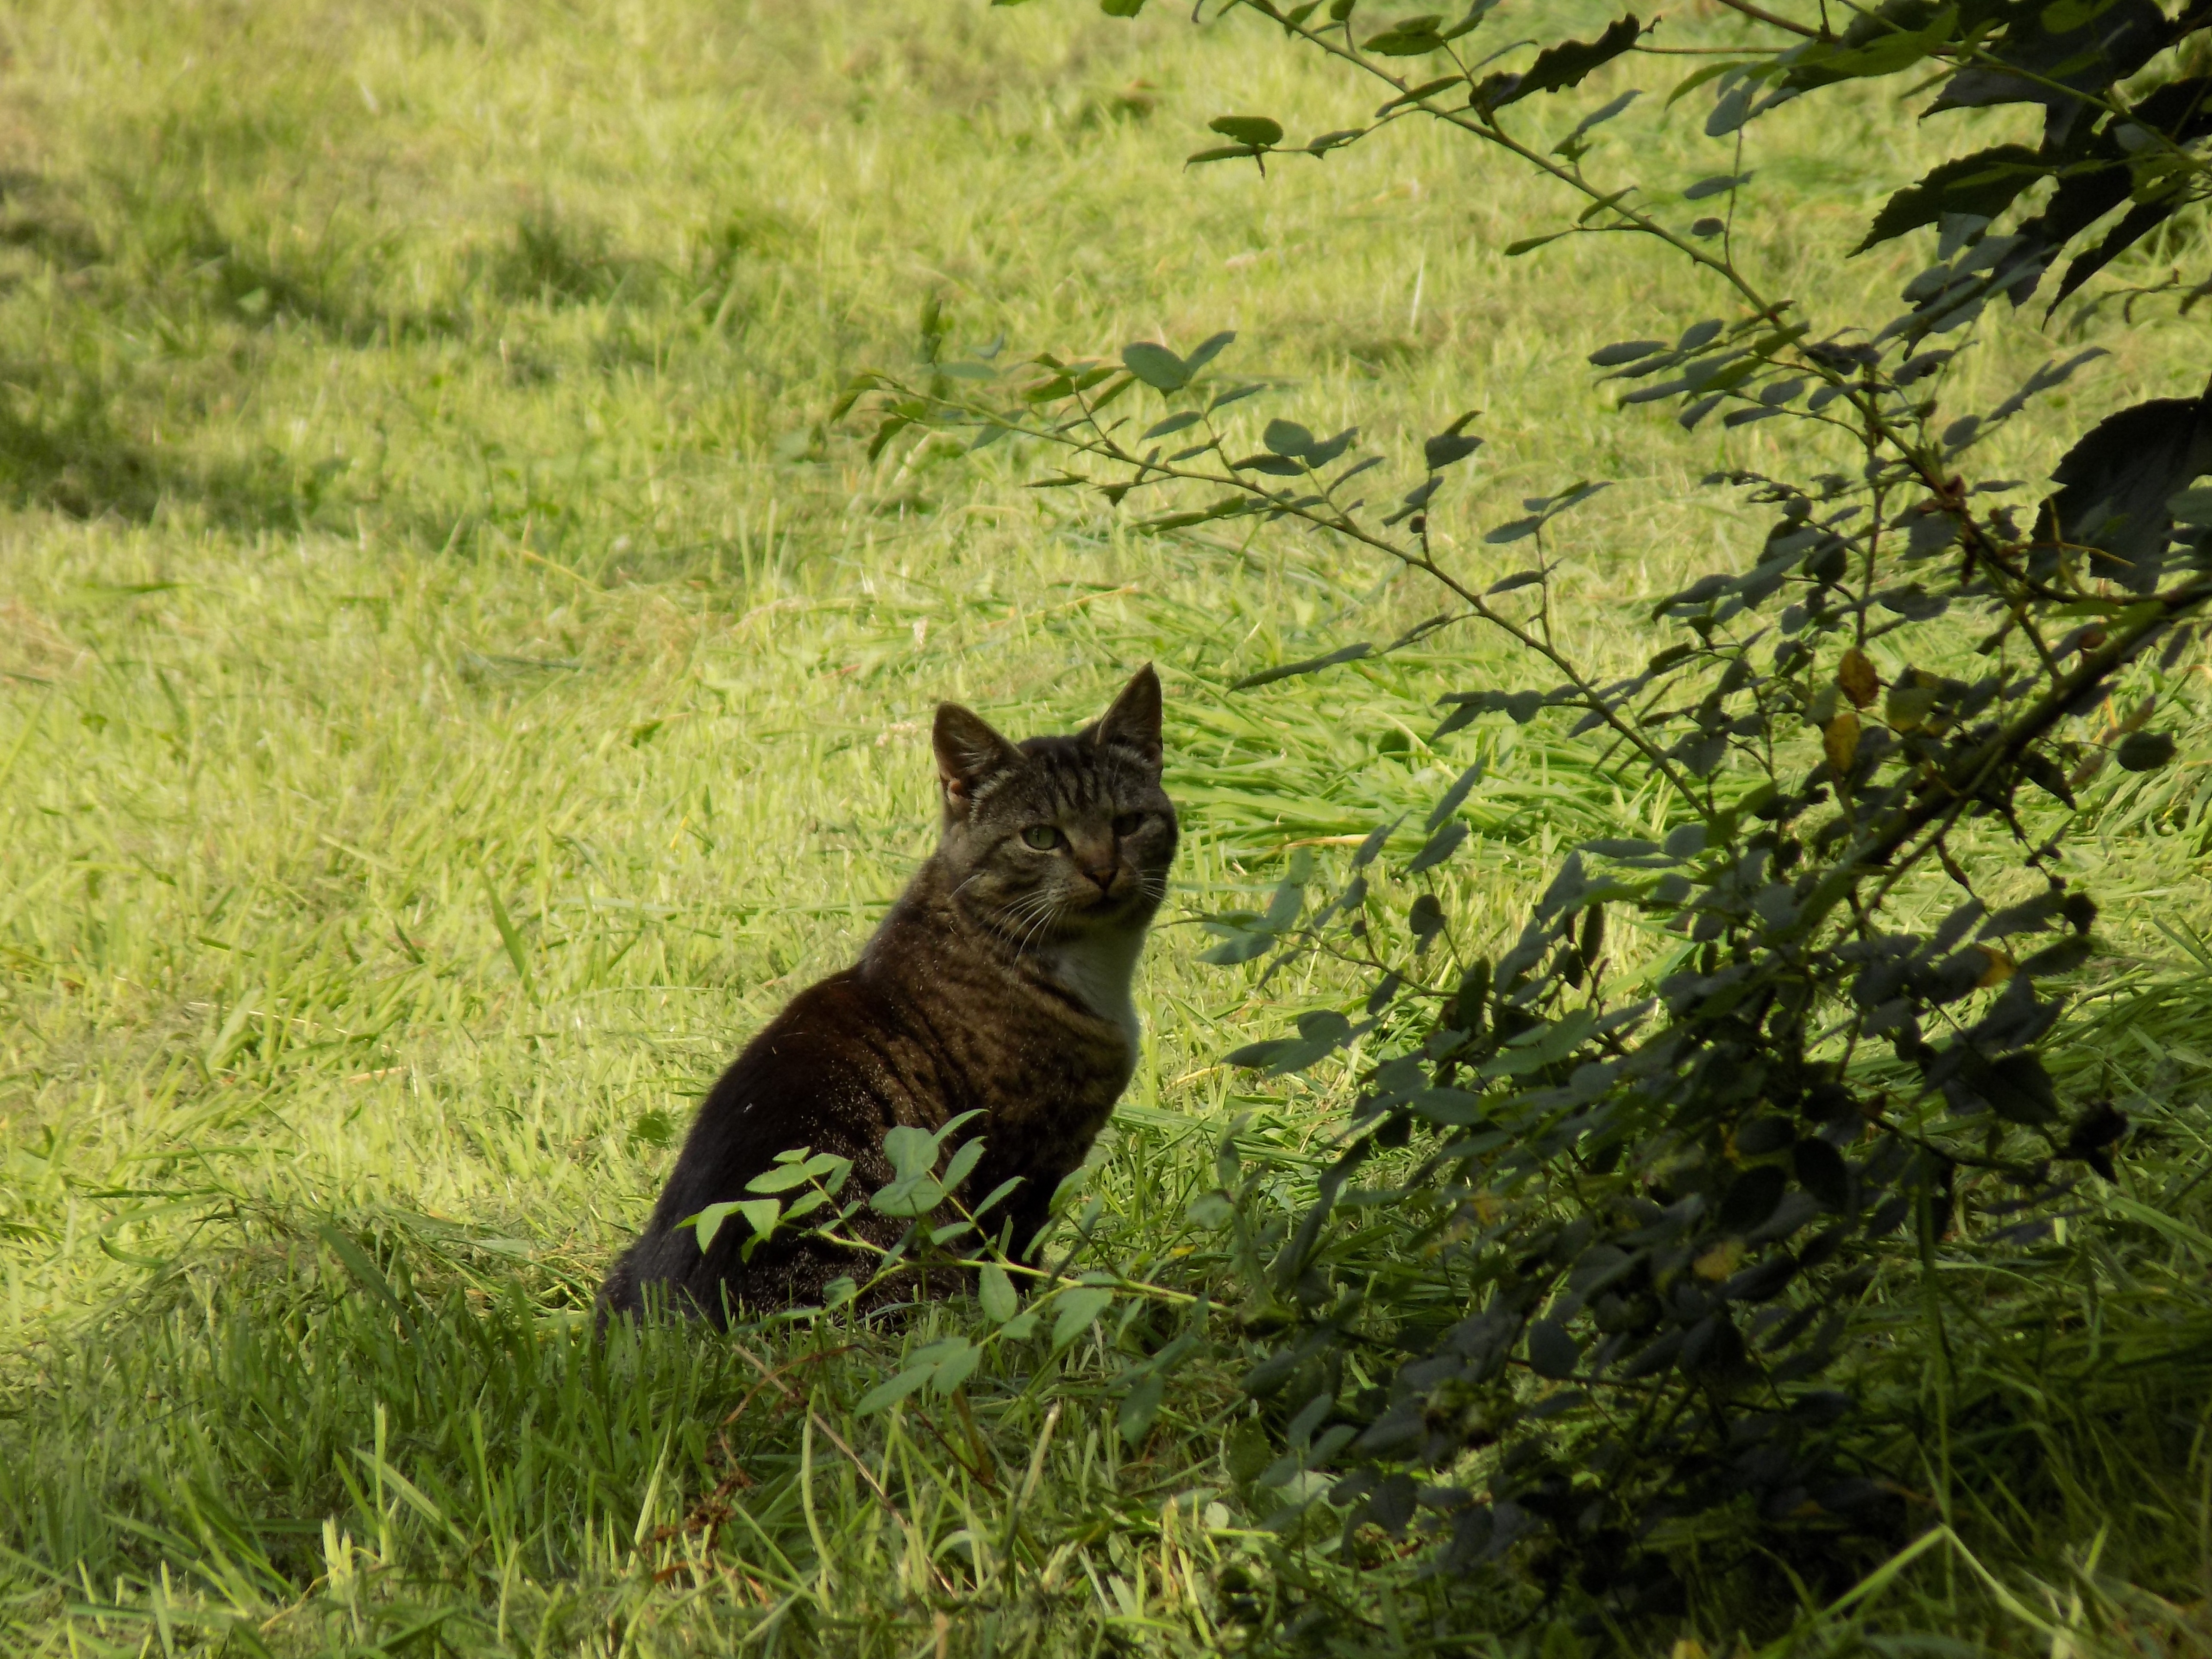
grass, wildlife, pet, cat, mammal, fauna, adidas, mammals, vertebrate, bobcat, wild cat, small to medium sized cats, cat like mammal